Rudolf Höss

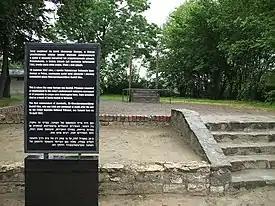
The location where Höss was hanged, with plaque

In the final days of the war, Himmler advised Höss to disguise himself as a member of the "Kriegsmarine". Adopting the pseudonym "Franz Lang" and working as a gardener, Höss lived in Gottrupel, Schleswig-Holstein, with his family and evaded arrest for nearly a year.